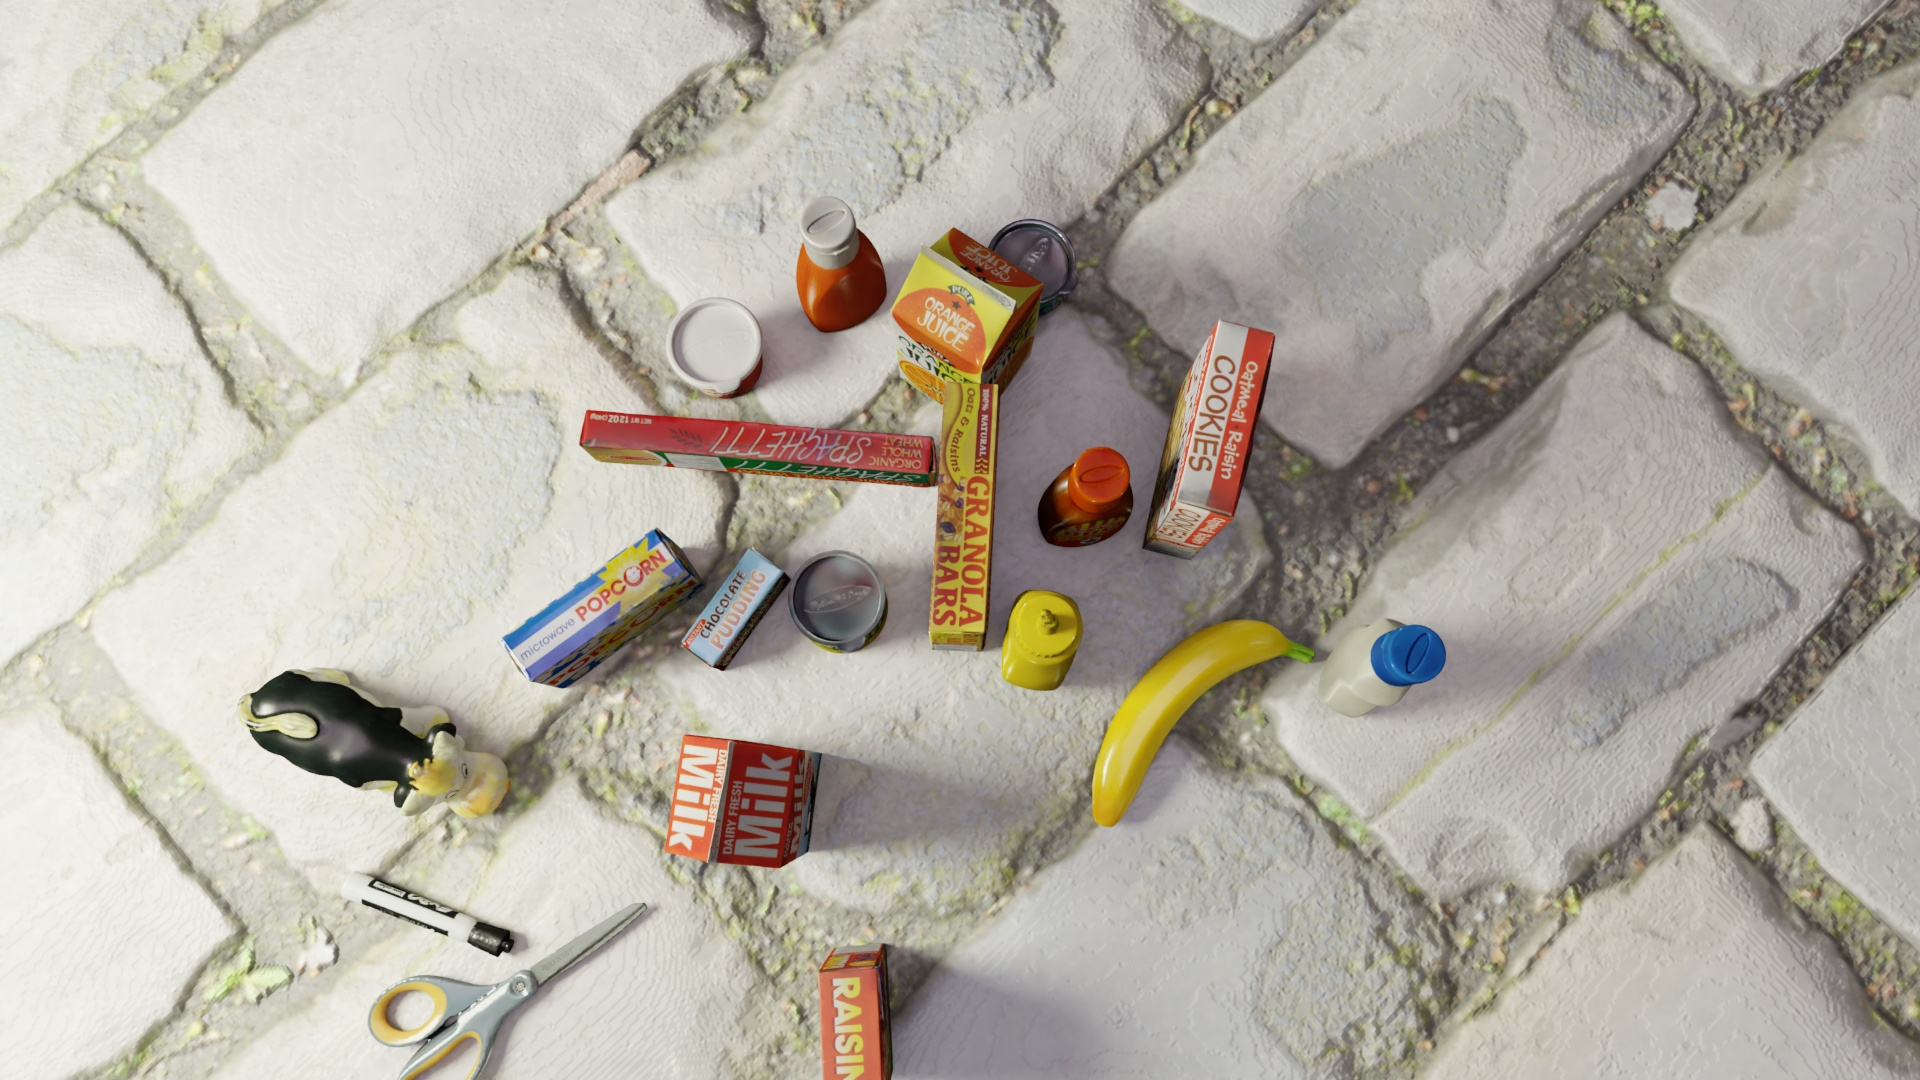
Question:
What are the eight normalized (x, y) image coordinates between 0 and 1 of the cuboid corners for the ketchup bottle model? Your answer should be a list of normalized (x, y) image coordinates between 0 and 1 with bottom face first then top face, all counter-clockwise.
Answer: [(0.467187, 0.280556), (0.452083, 0.237037), (0.413021, 0.275926), (0.428125, 0.32037), (0.461979, 0.207407), (0.444792, 0.157407), (0.398958, 0.201852), (0.416667, 0.252778)]